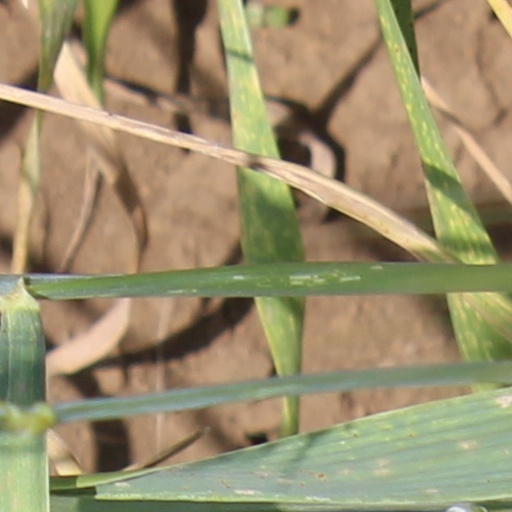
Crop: wheat